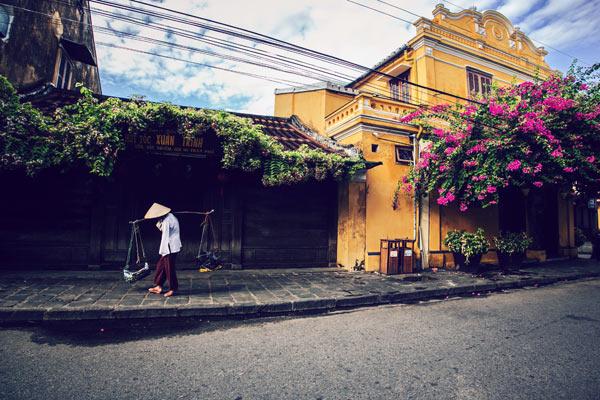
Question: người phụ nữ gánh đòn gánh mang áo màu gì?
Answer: mang áo màu trắng